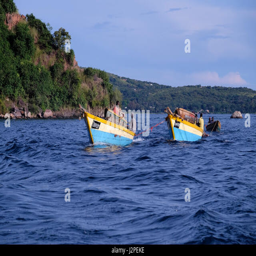
fishermen boating on the shore